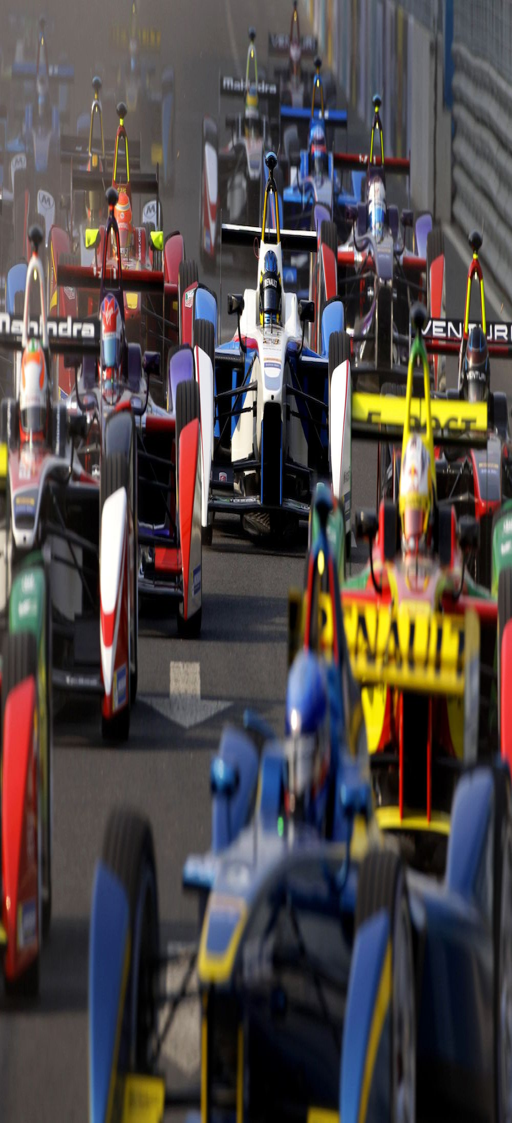
cars drive into a corner during the race